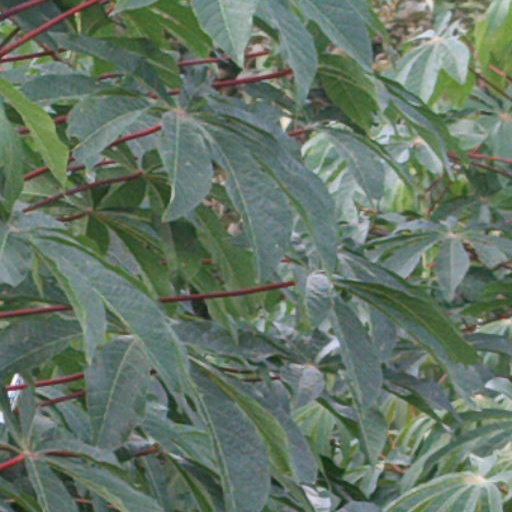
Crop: cassava